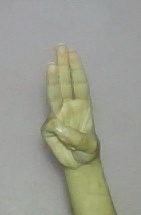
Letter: thaa